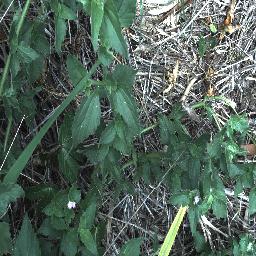
Label: siam_weed